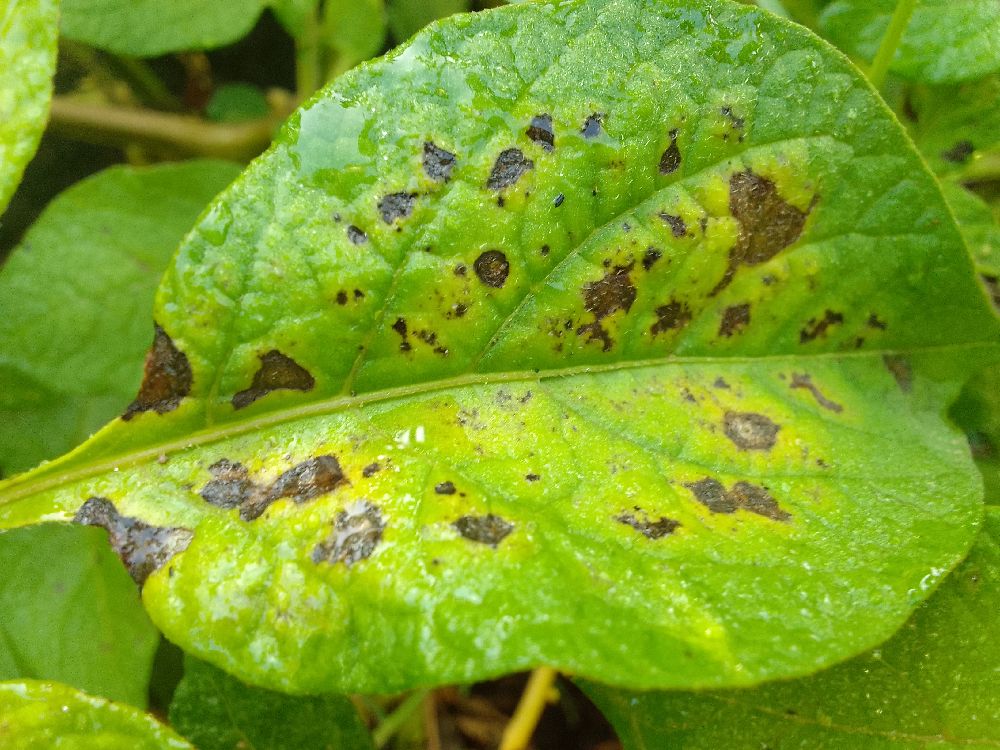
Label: Early blight